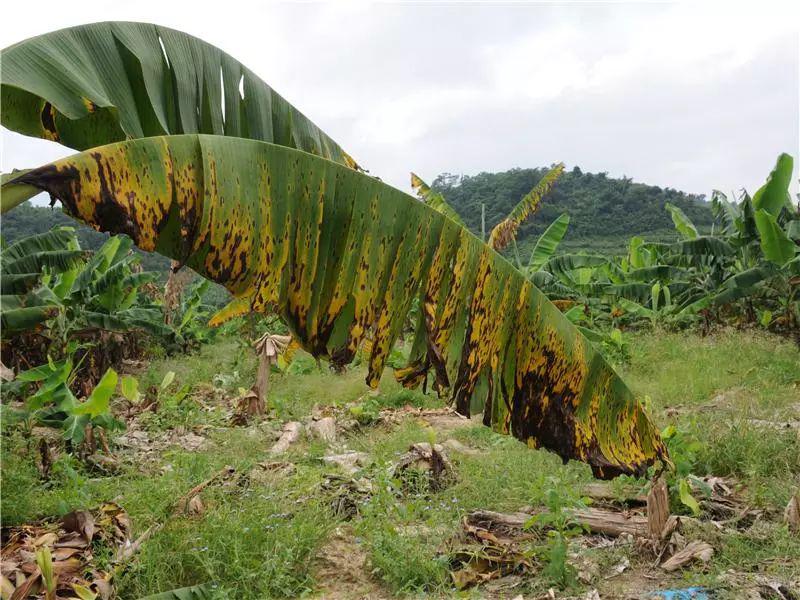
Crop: unknown
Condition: banana_banana_black_streak